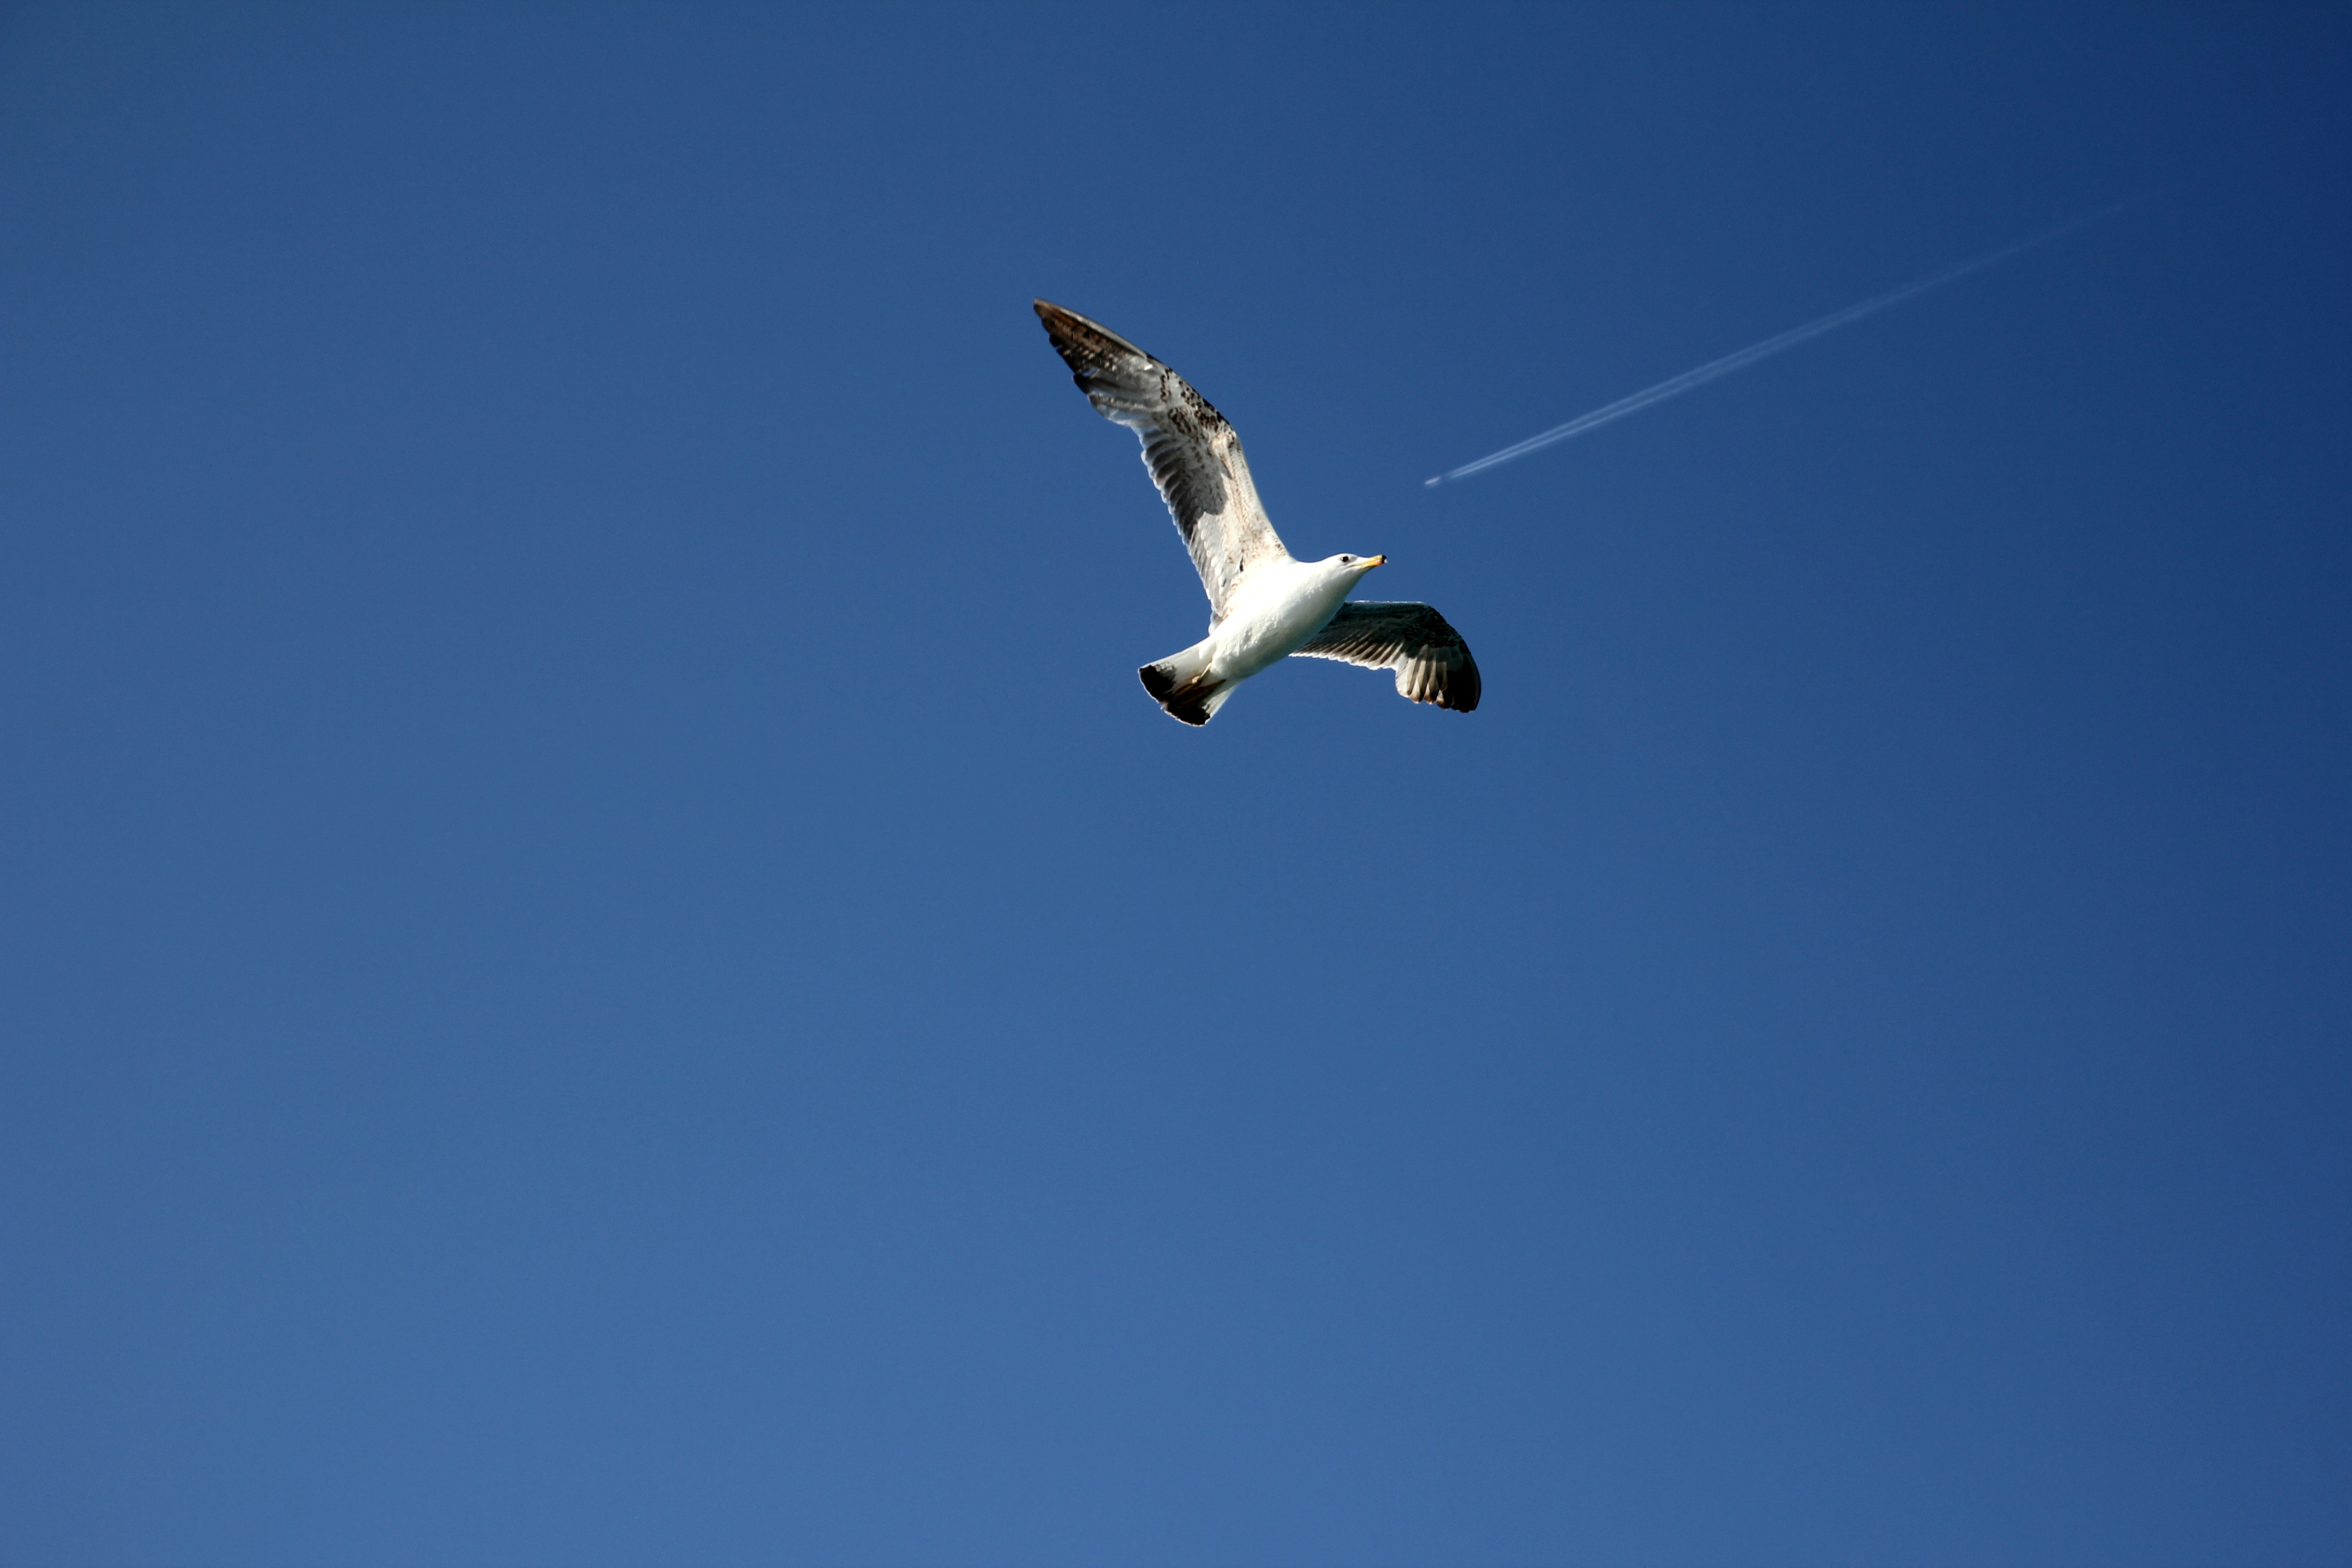
bird, wing, sky, seabird, fly, seagull, gull, flight, blue, tail, vertebrate, wallpaper, the sky, charadriiformes